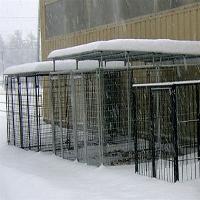
Weather: cloudy or overcast